Max Planck Institute for Multidisciplinary Sciences

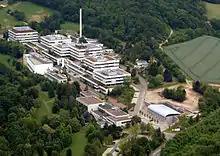
Aerial photograph of one of the two locations of the institute–the former MPI for Biophysical Chemistry

Max Planck Institute for Multidisciplinary Sciences is a research institute of the Max Planck Society, located in Göttingen, Germany. It was formed on January 1, 2022, through a merger of Max Planck Institute for Biophysical Chemistry and Max Planck Institute for Experimental Medicine.